Ford Ranger (Americas)

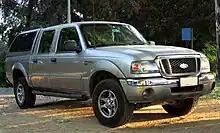
2009 Ford Ranger 2.3 XLT double cab

The first battery electric vehicle produced by Ford in North America, the Ford Ranger EV was produced from 1998 to 2002. Originally fitted with lead-acid batteries, Nickel metal hydride (NiMH) batteries were introduced for 1999. While using the frame of a 4×4 Ranger, the Ranger EV was rear-wheel drive with a rear-mounted driveline. It is also the only rear-wheel drive American-produced Ford fitted with a de Dion rear suspension. Externally, the Ranger EV is primarily distinguished from a standard Ranger by its grille; the Ranger EV has a grille-mounted charging port on the right third of its grille.